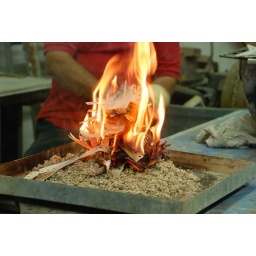
paper placed over the pot to increase reduction